History of the Jews in Australia

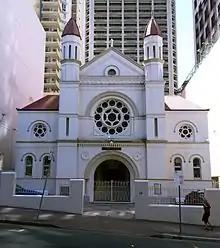
Brisbane Synagogue, 2012

Over the following decades, the community's numbers increased, primarily as a result of Jewish immigration from the United Kingdom and Germany. "Kehillas" (organized communities) began to be established in Sydney (1831) and Melbourne (1841). The condition of the Jewish community improved to such an extent that in 1844 the first synagogue was formed in York Street, Sydney using rented space, which continued in use for more than thirty years.